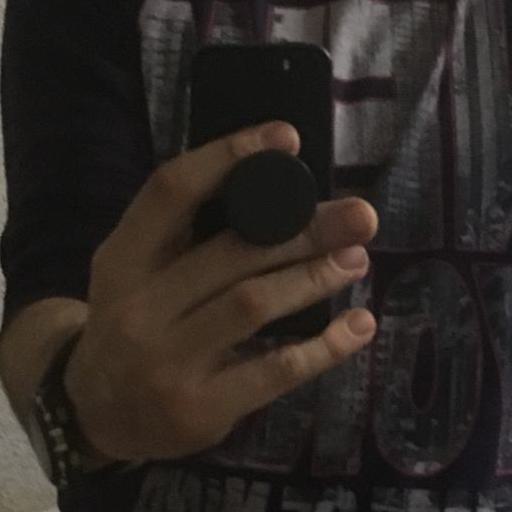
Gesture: no_gesture